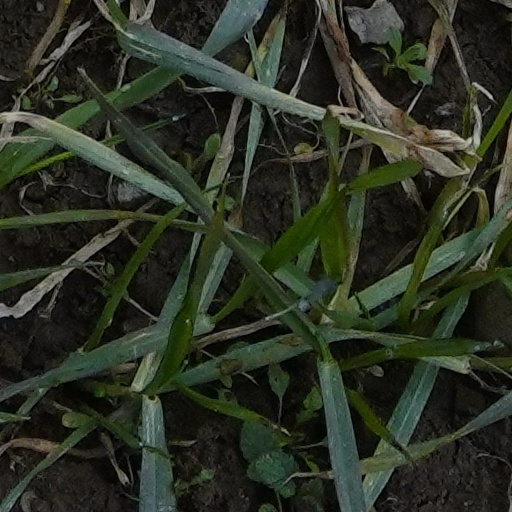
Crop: wheat